Answer in natural language. Considering the relative positions, is dark brown colour shelving unit (marked C) above or below brown colour  countertop lx (marked B)? Choose between the following options: above or below
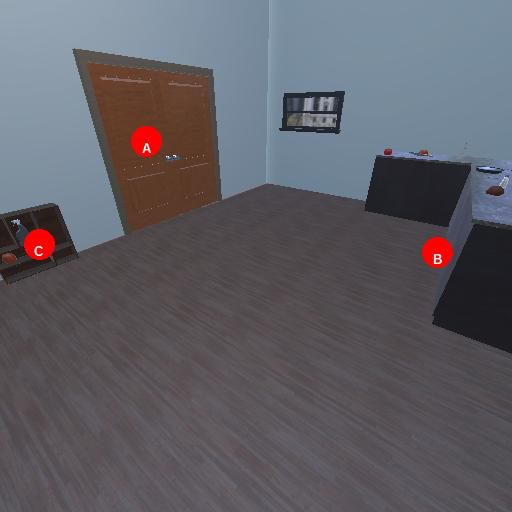
<answer>below</answer>